Ape (2012 film)

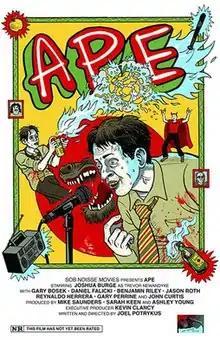

Ape is a 2012 American independent black comedy film written and directed by Joel Potrykus, starring Joshua Burge as Trevor Newandyke. The film was a precursor to Potrykus's later film, "Buzzard", which also starred Burge.